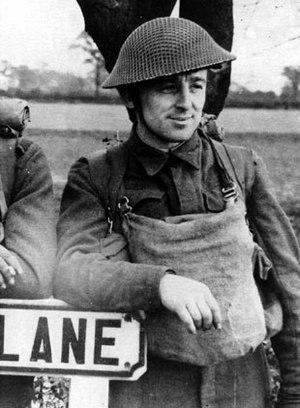
Antonín Bartoš était un militaire tchécoslovaque qui prit part à la Bataille de France, membre de la résistance tchèque pendant la Seconde Guerre mondiale, membre de l'assemblée constituante tchécoslovaque d'après-guerre en tant que représentant du Parti national social tchèque, puis exilé anticommuniste après le coup de Prague.